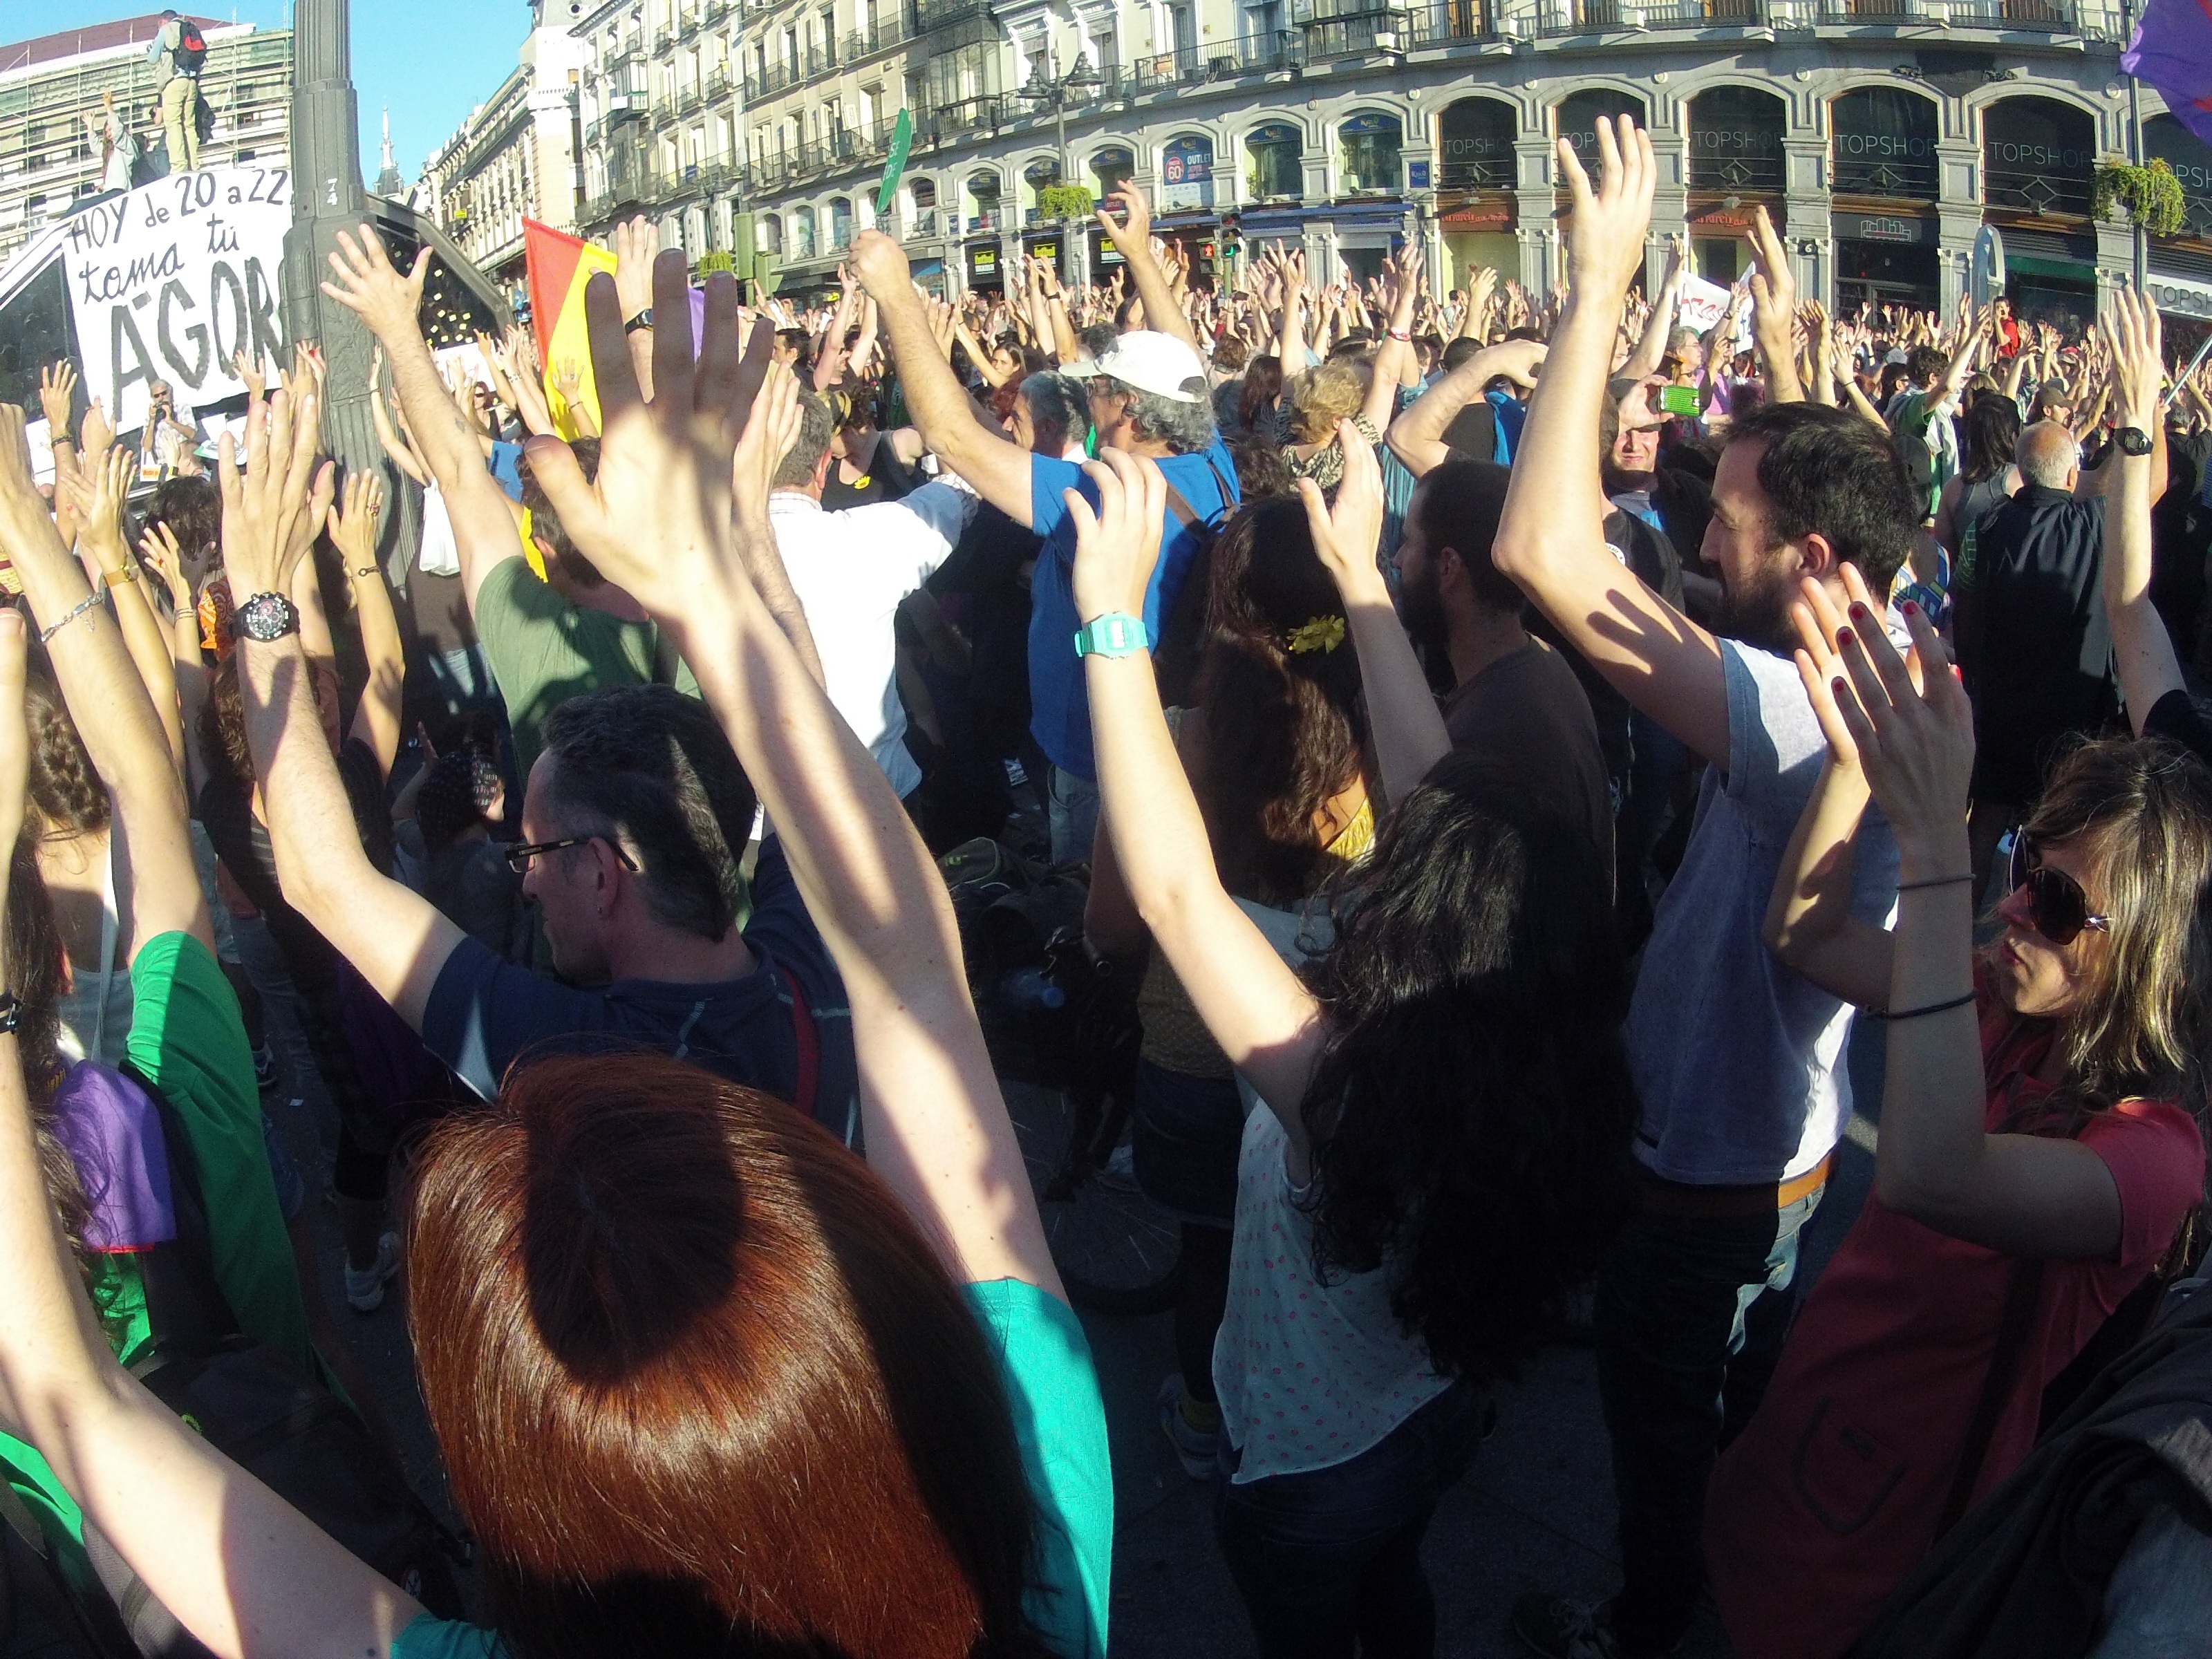
people, sun, crowd, audience, plaza, madrid, demonstration, protest